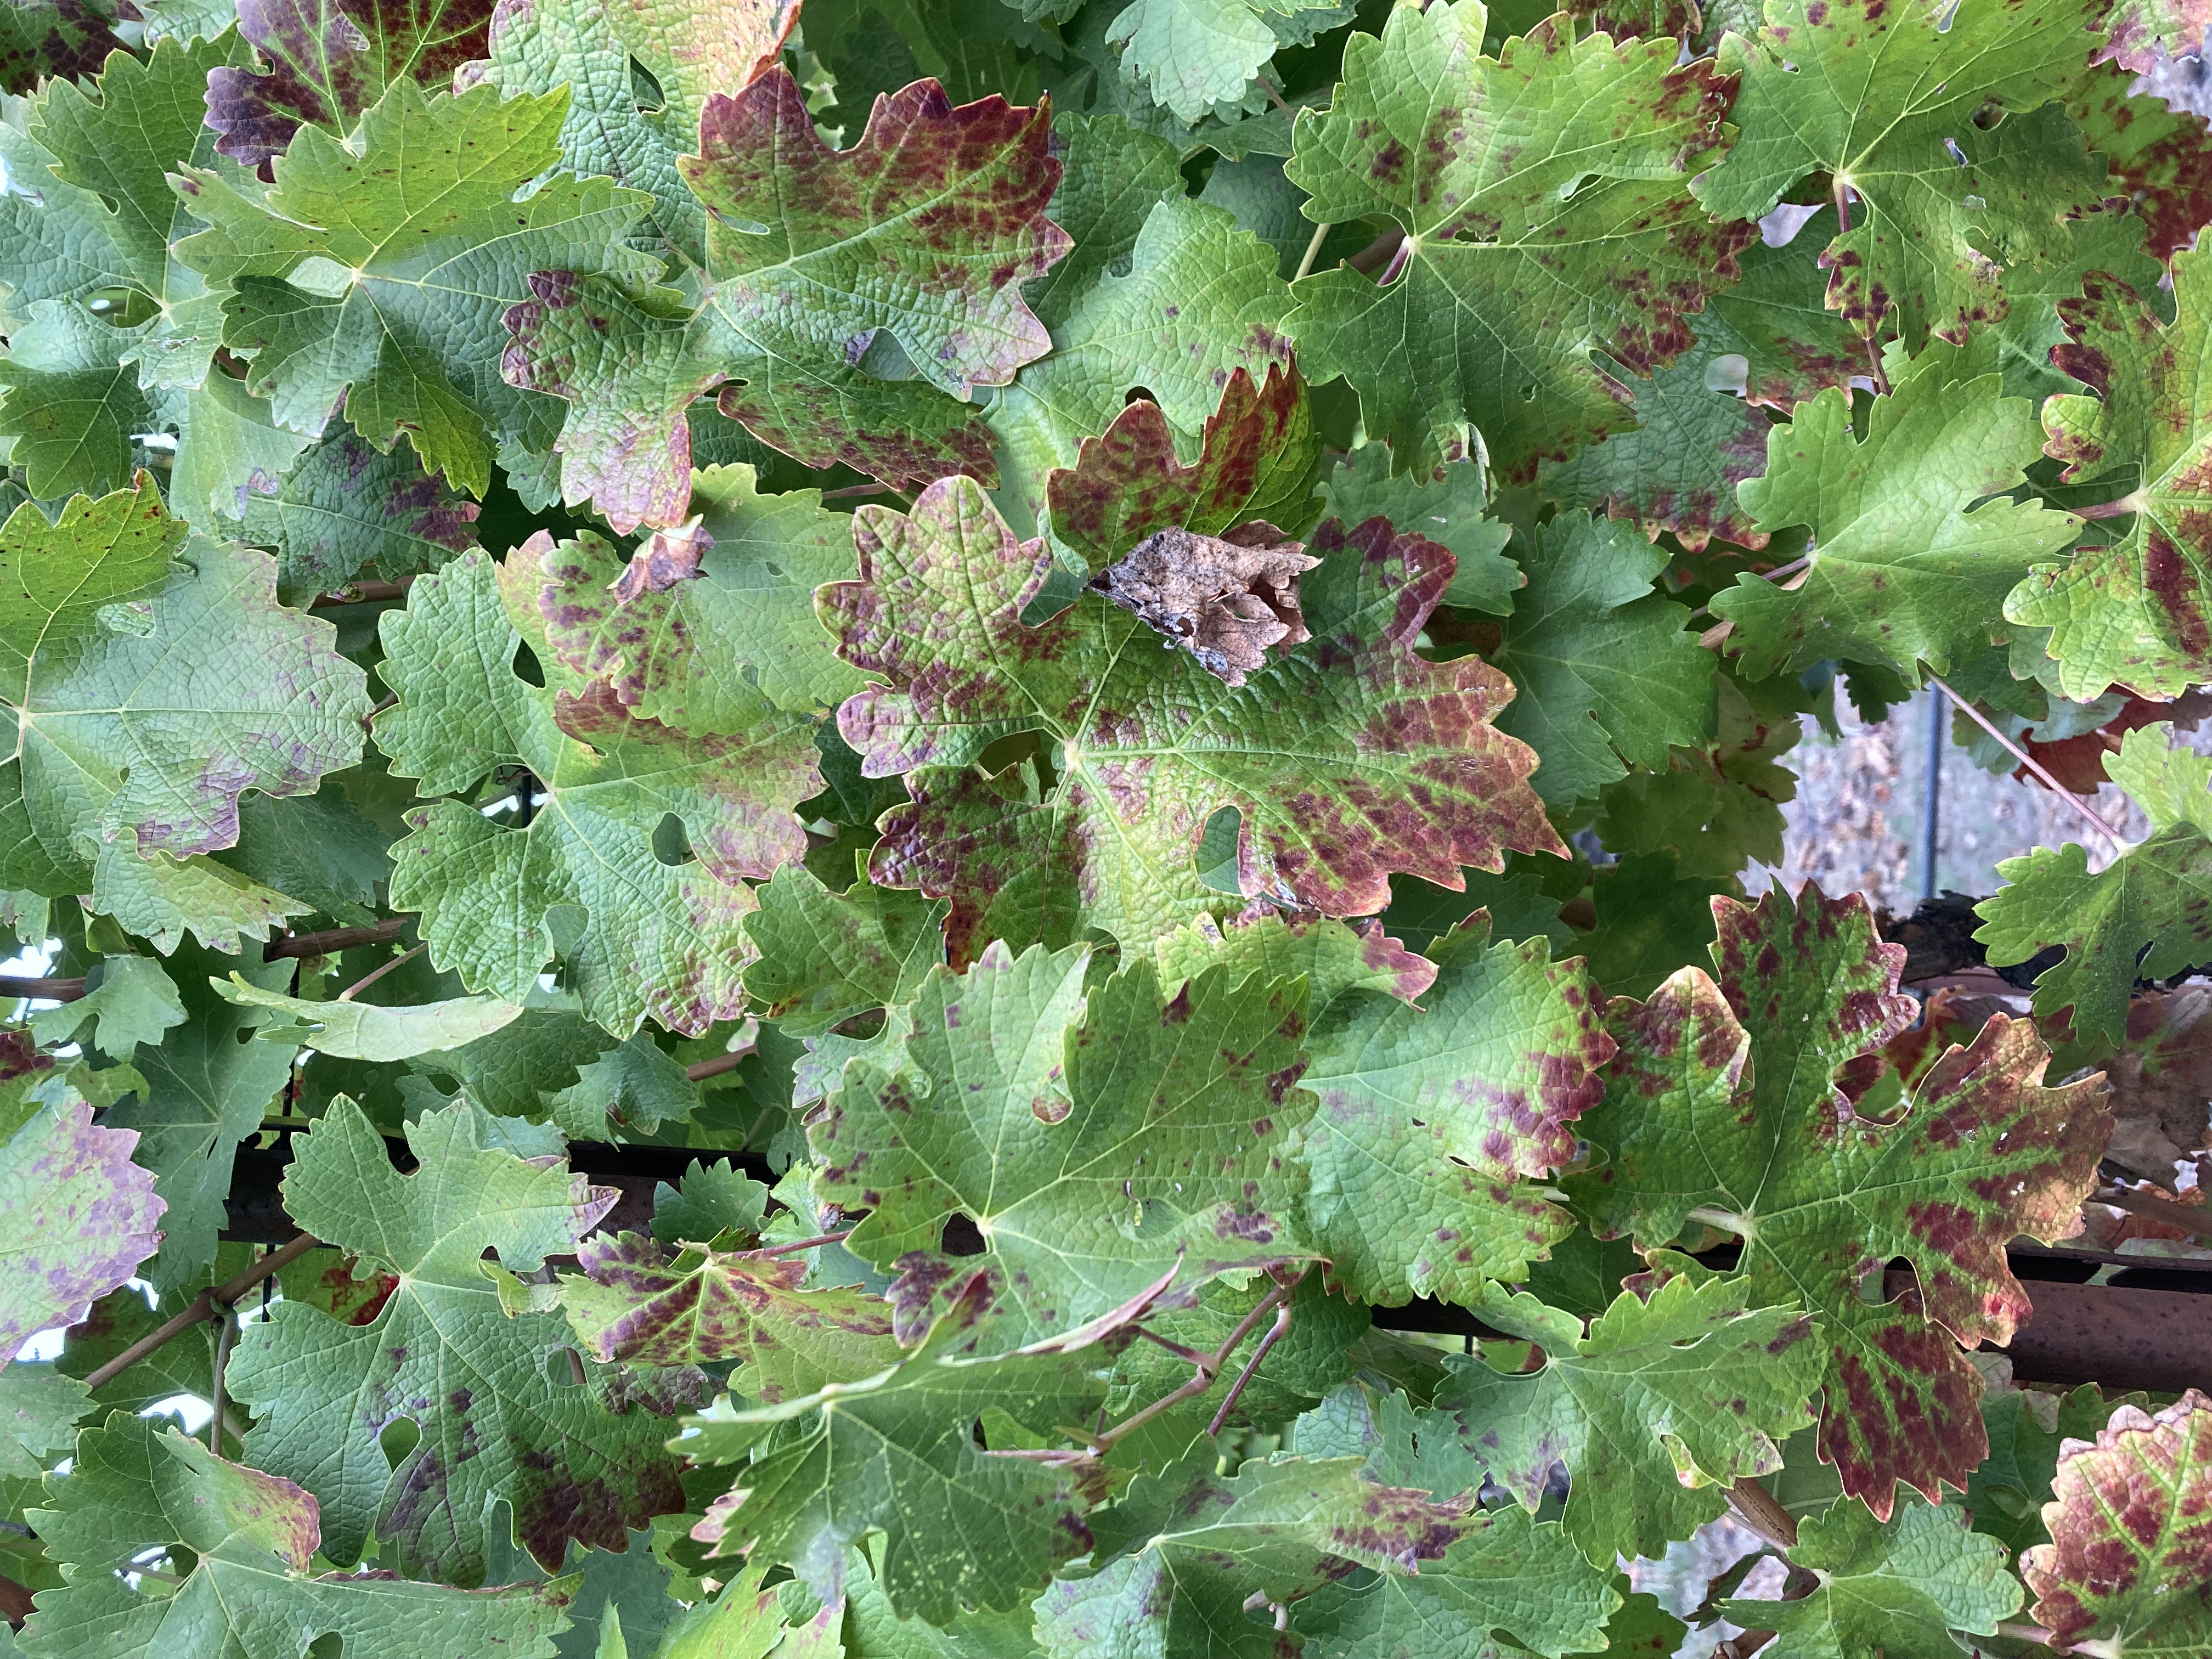
Label: Leafroll 3